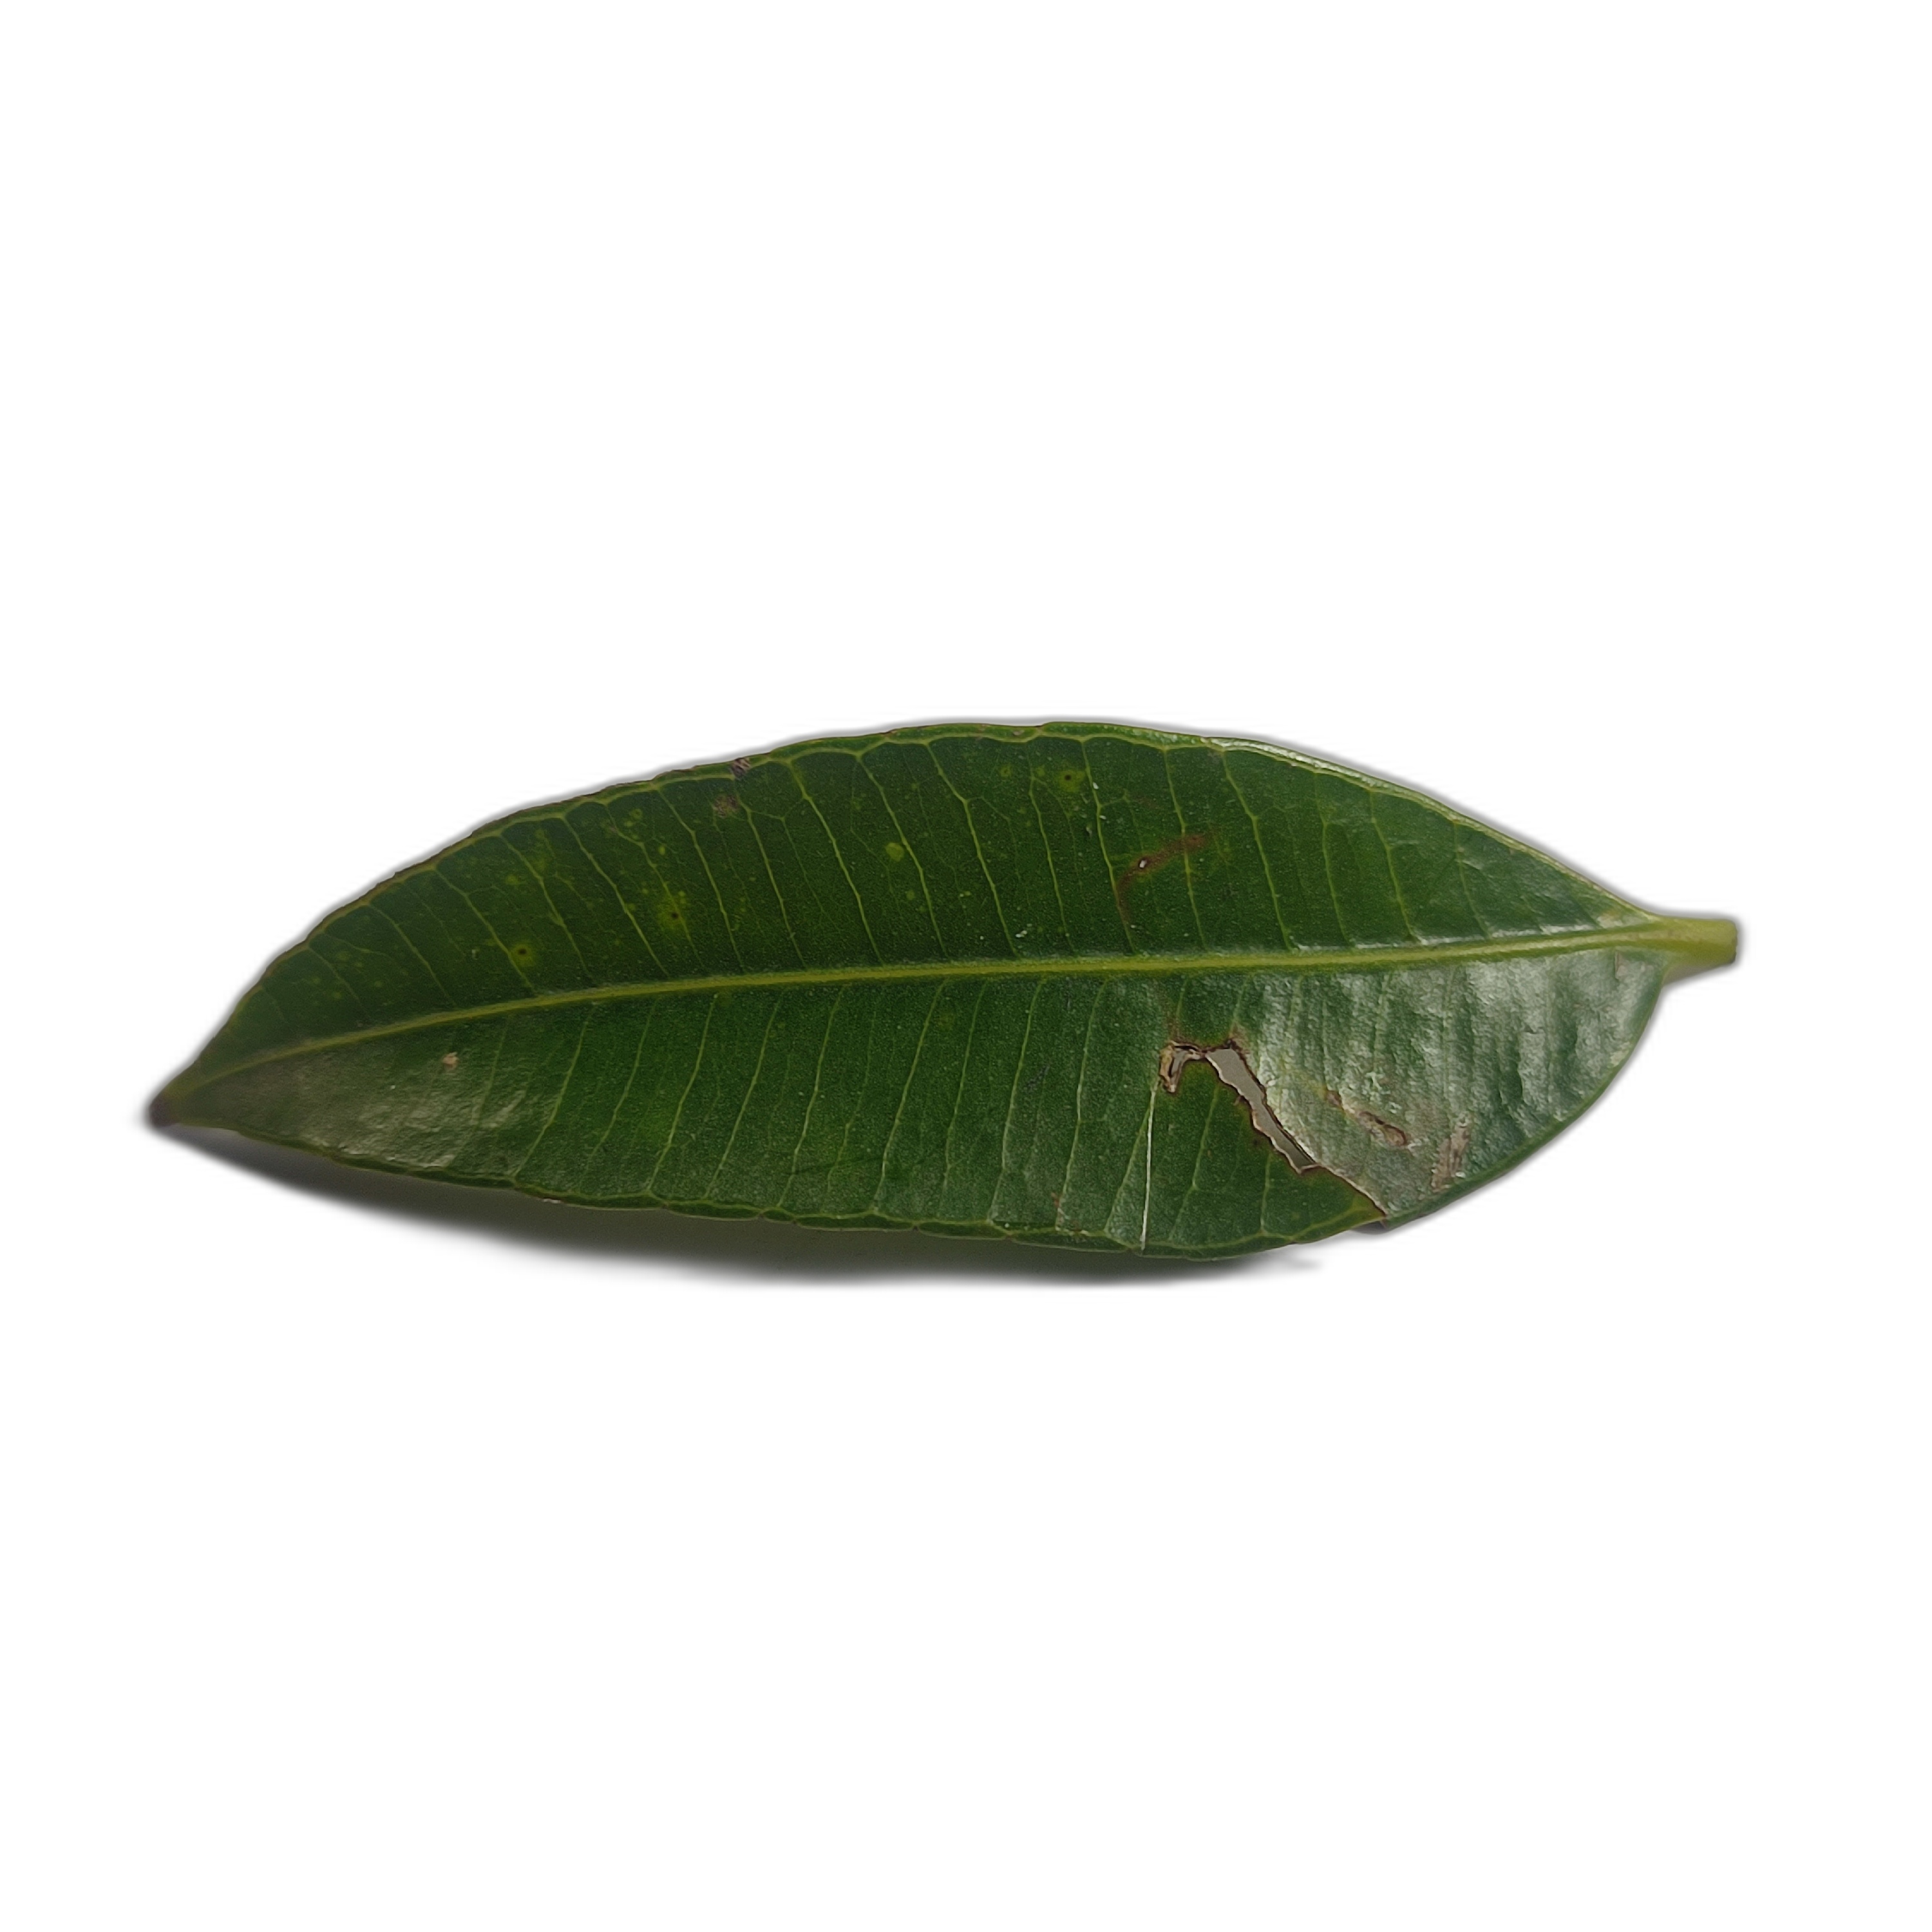
Label: healthy